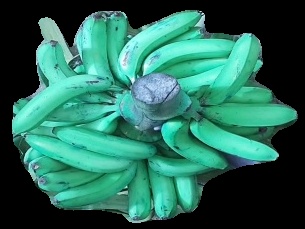
Variety: pachbale
Grade: grade3